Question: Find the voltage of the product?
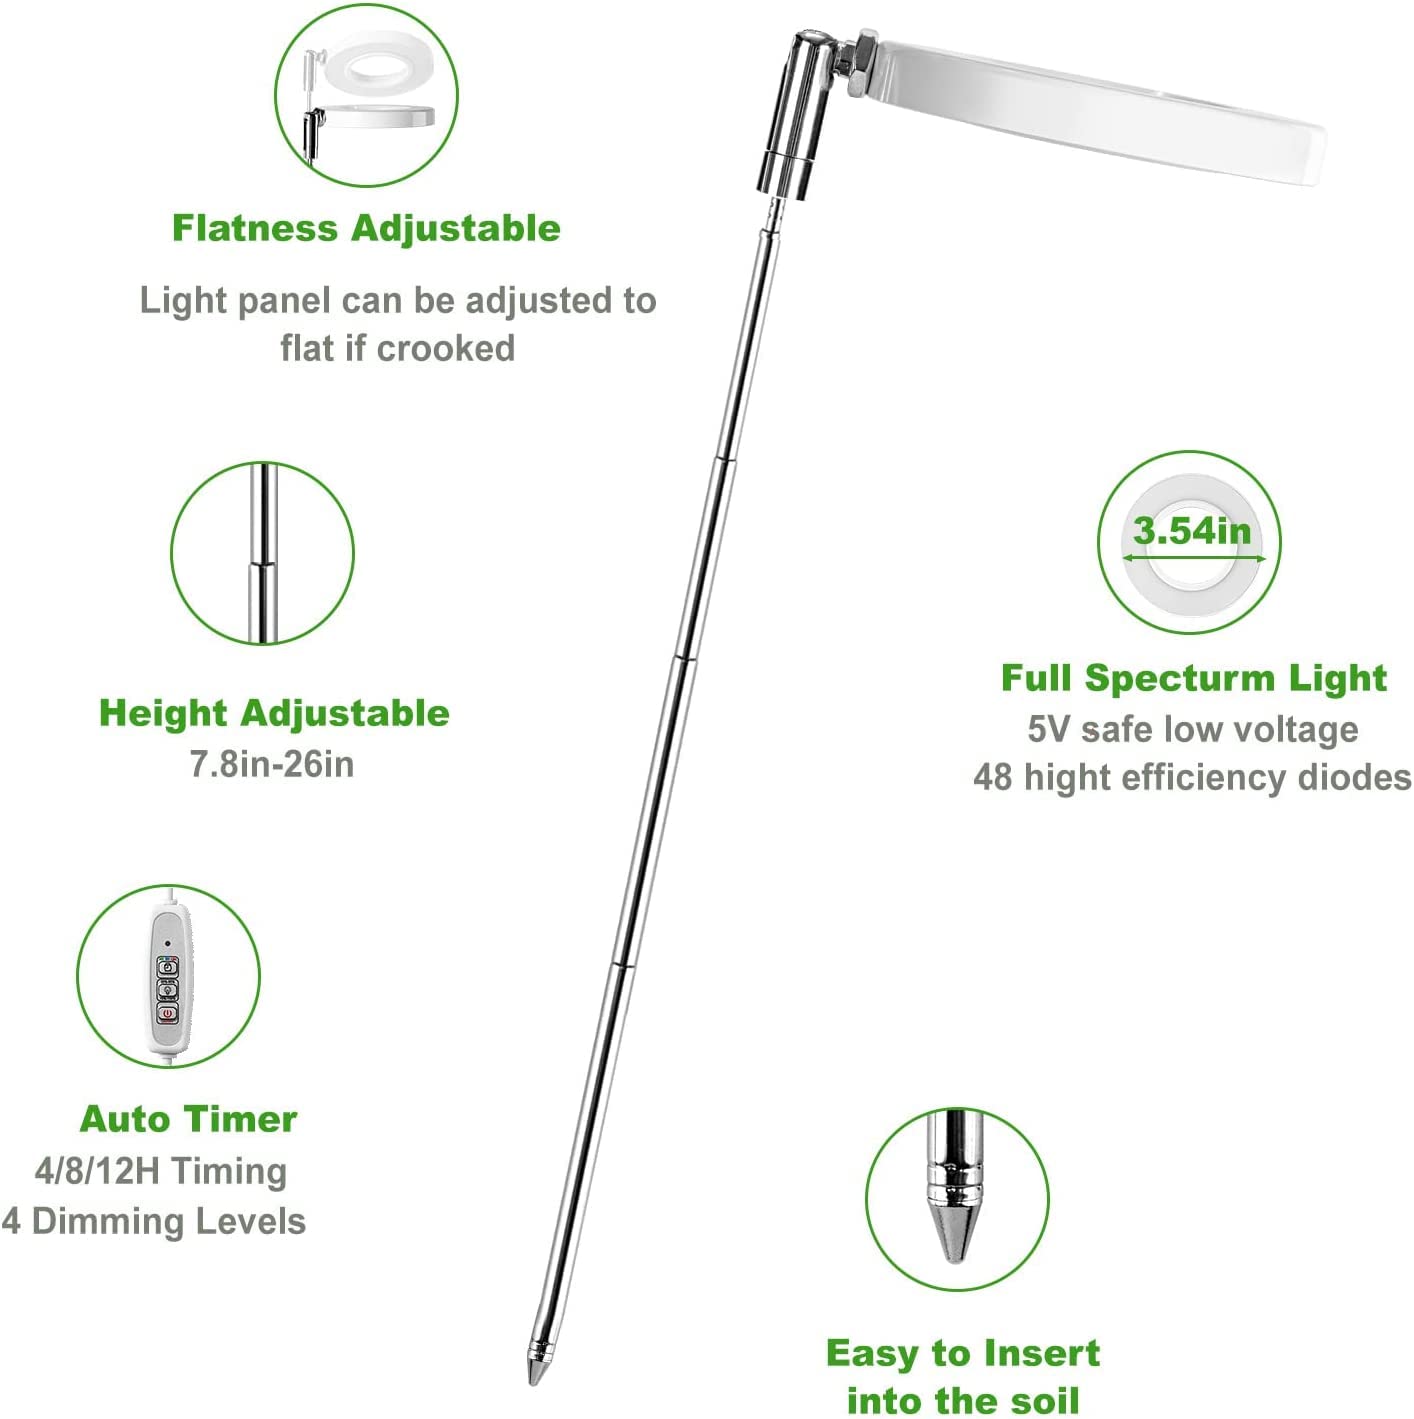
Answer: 5.0 volt